Coventry Blitz

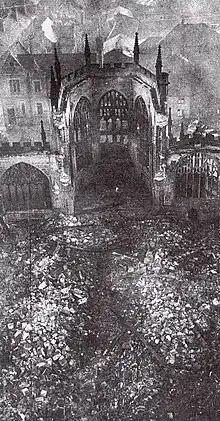
Coventry Cathedral in ruins after the "Luftwaffe" air raid

The raid that began on the evening of 14 November 1940 was the most severe to hit Coventry during the war. It was carried out by 515 German bombers, of "Luftflotte 3" shuttling to the target from their bases in northern France with guidance from the pathfinders of "Kampfgruppe 100". The attack, code-named (Operation Moonlight Sonata), was intended to destroy Coventry's factories and industrial infrastructure, although it was clear that damage to the rest of the city, including monuments and residential areas, would be considerable. The initial wave of 13 specially modified aircraft of "Kampfgruppe 100", which were equipped with "X-Gerät" navigational devices, accurately dropped marker flares at 19:20. The British and the Germans were fighting the Battle of the Beams, and on this night, the British failed to disrupt the "X-Gerät" signals. About 60 bombers did not contribute to the attack, either turning back or attacking alternative targets.